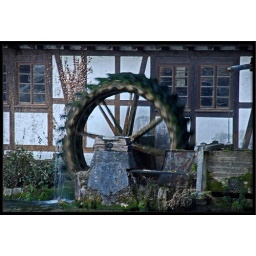
Historische Hammerschmiede am Blautopf - Historical hammer smiths in the blue pot